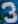
Number: 3